Siege of Monção

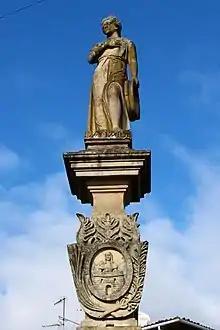
Statue of Martins in Monção

The siege of Monção was a military confrontation between the Kingdom of Portugal and the Crown of Castile during the Fernandine Wars.